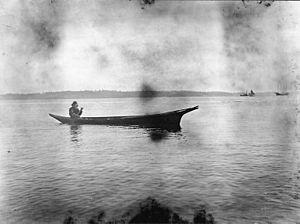
Cet article recense les nations générales des trois peuples autochtones canadiens reconnues ou non par le gouvernement du Canada. Elles sont classées par groupe linguistique.